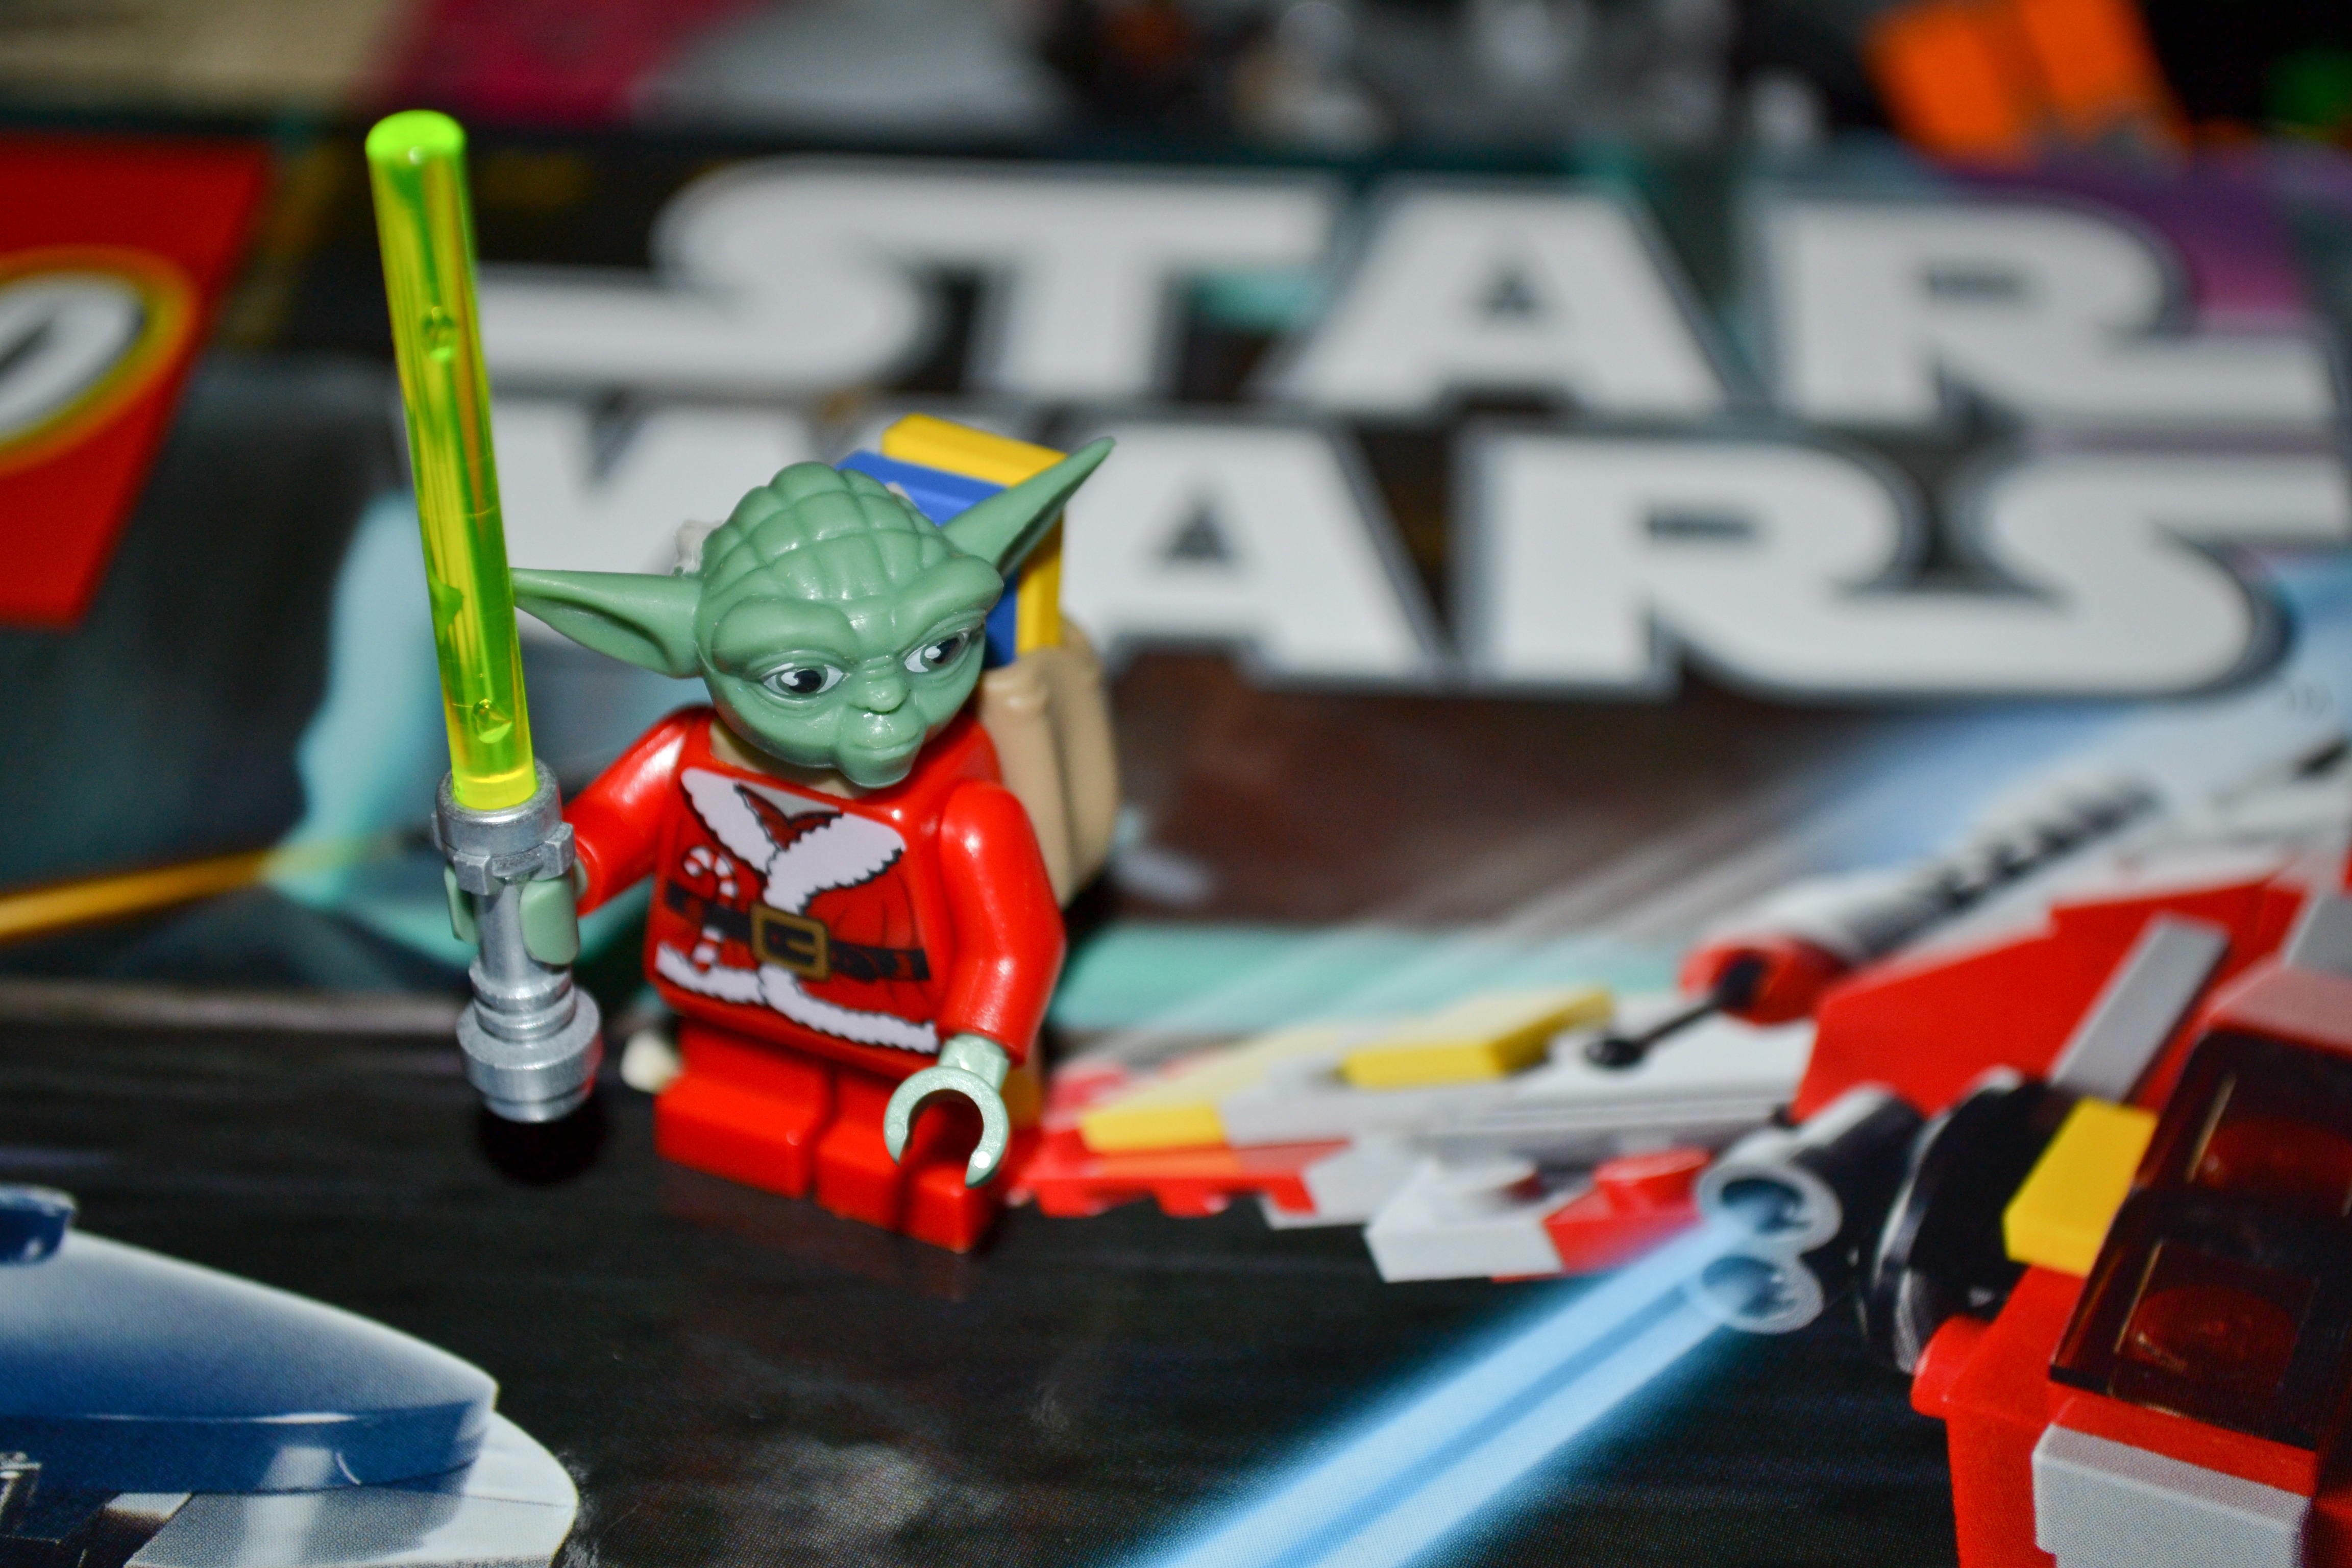
play, plastic, toy, activity, block, star wars, kids, toys, lego, alien, action figure, preschool